List of birds of Ireland

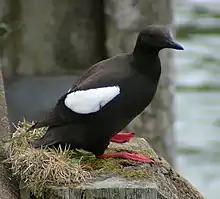
Black guillemot, found along rocky coasts and around harbours and piers.

Order: CharadriiformesFamily: Stercorariidae